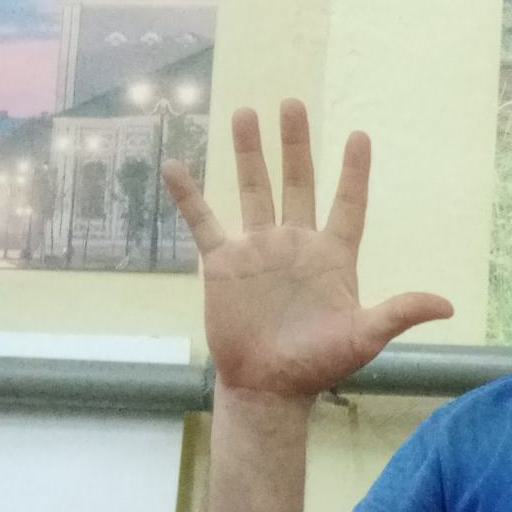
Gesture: palm